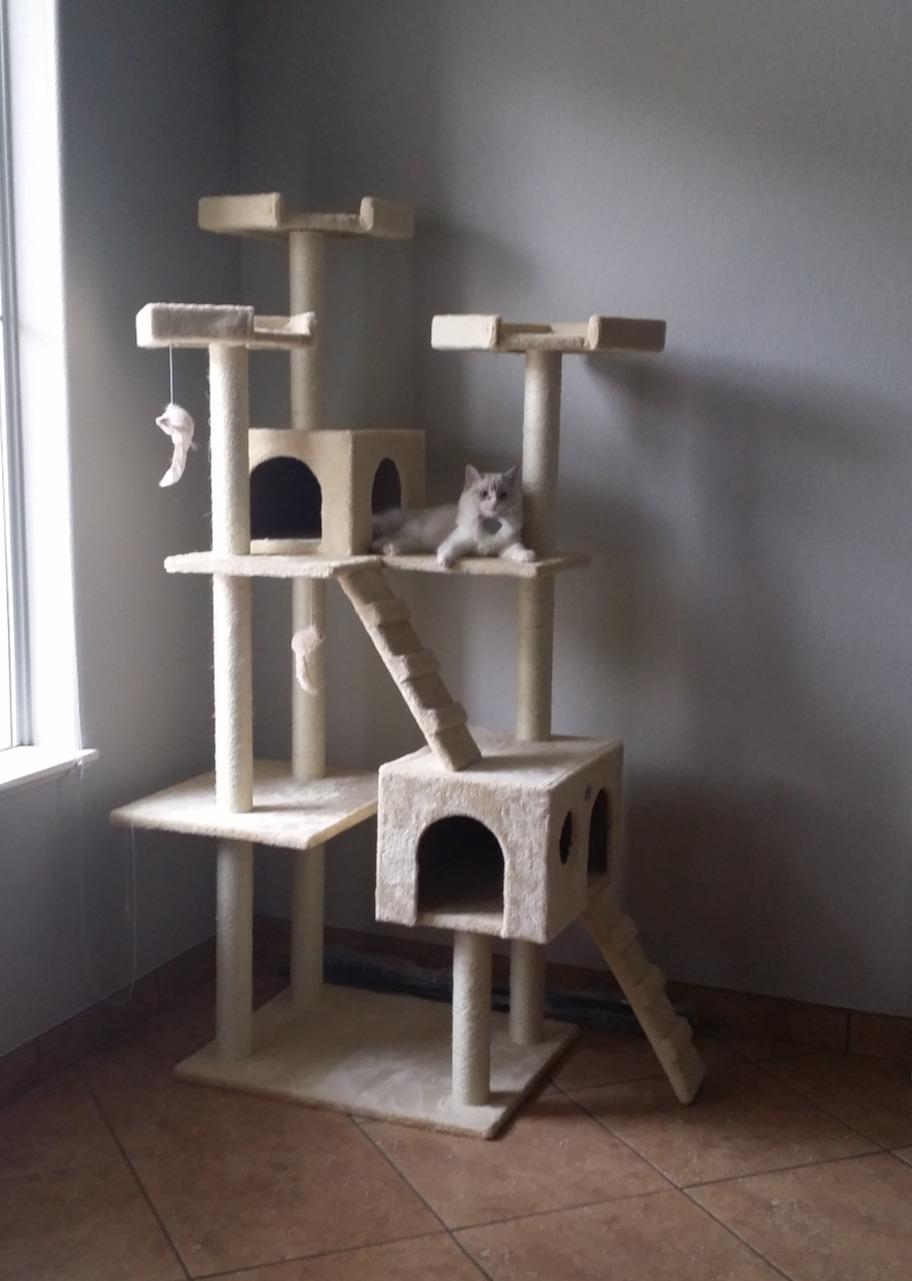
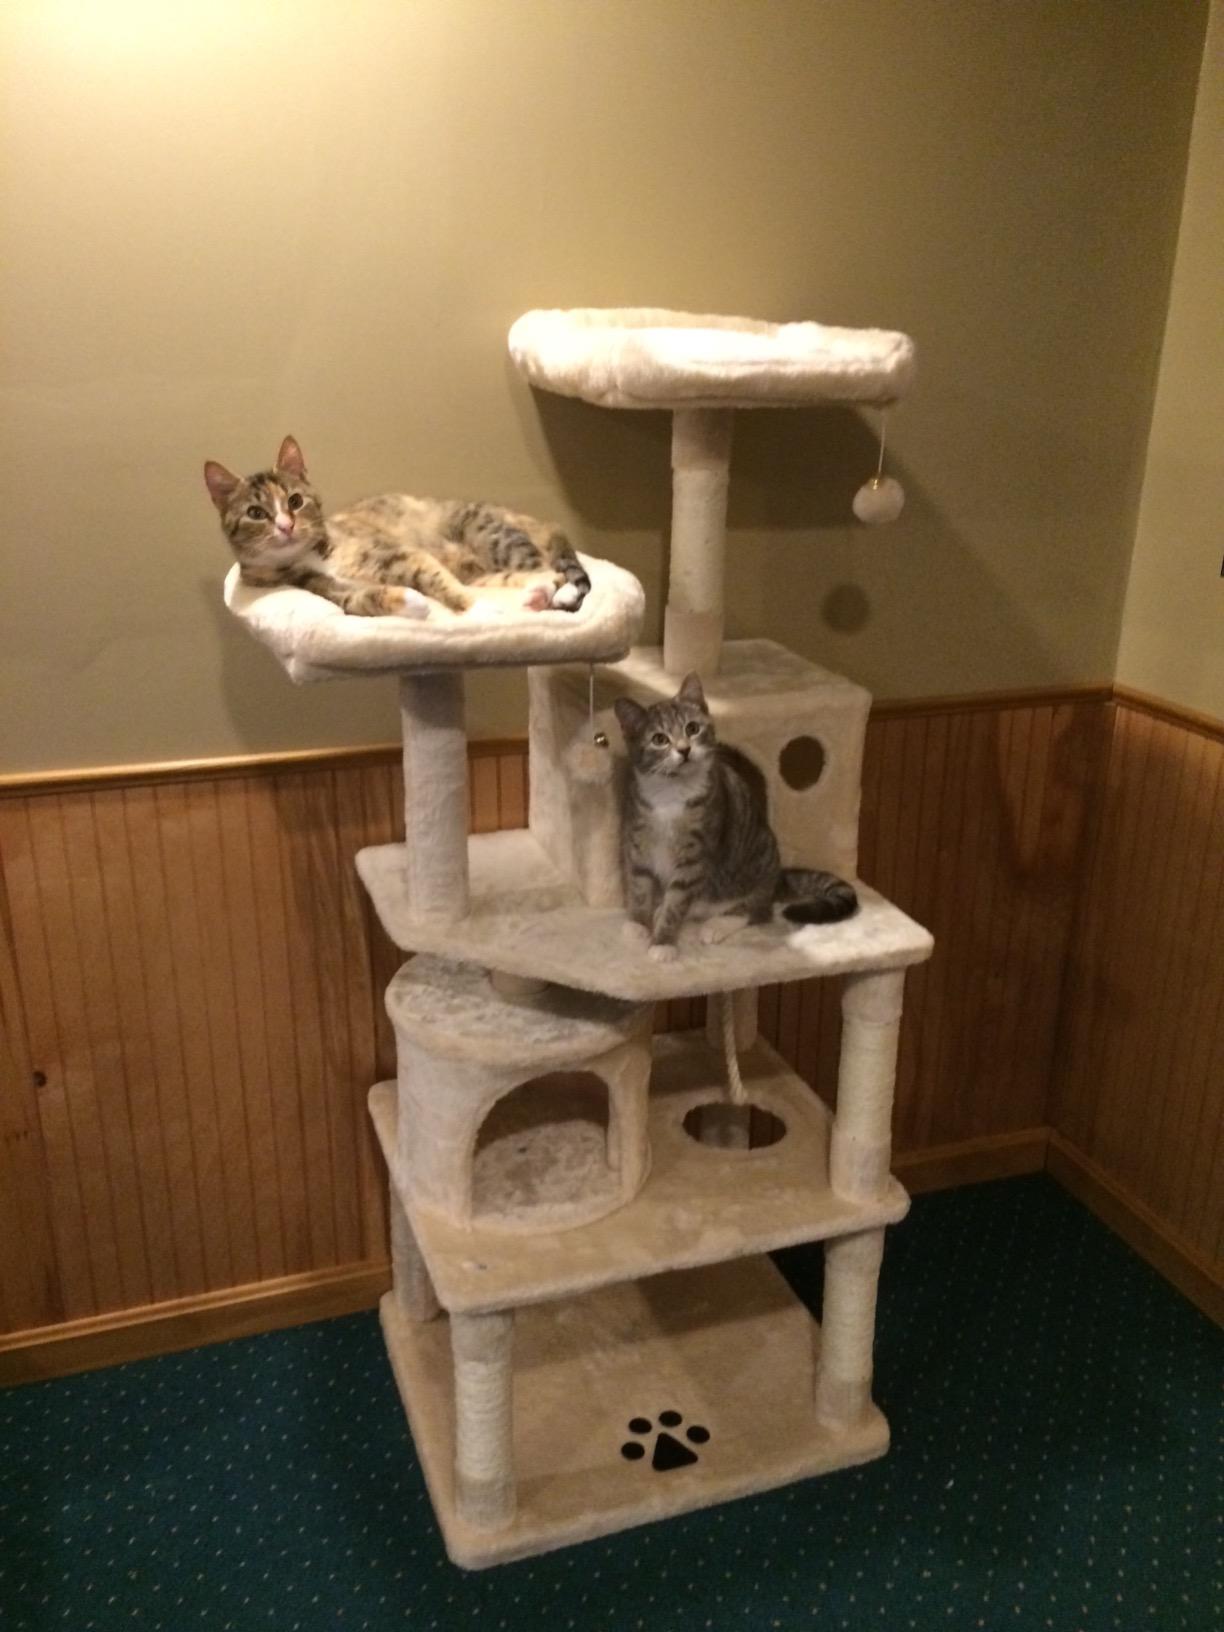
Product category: items_cat tree
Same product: no